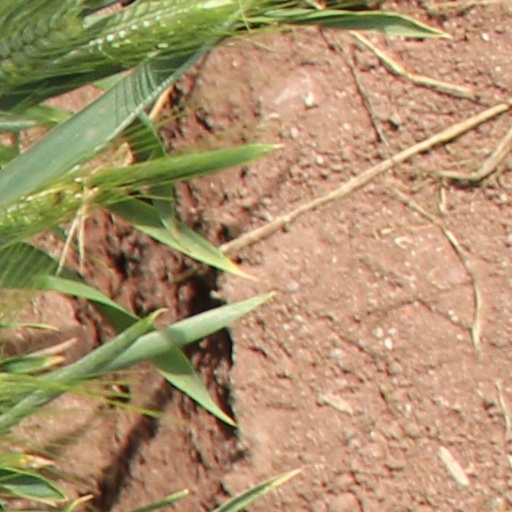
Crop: wheat